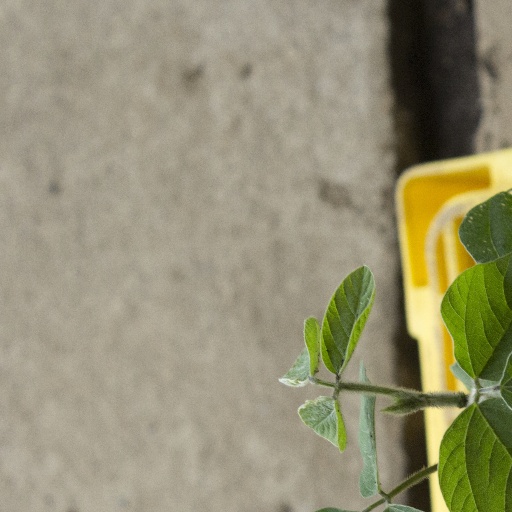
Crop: soybean